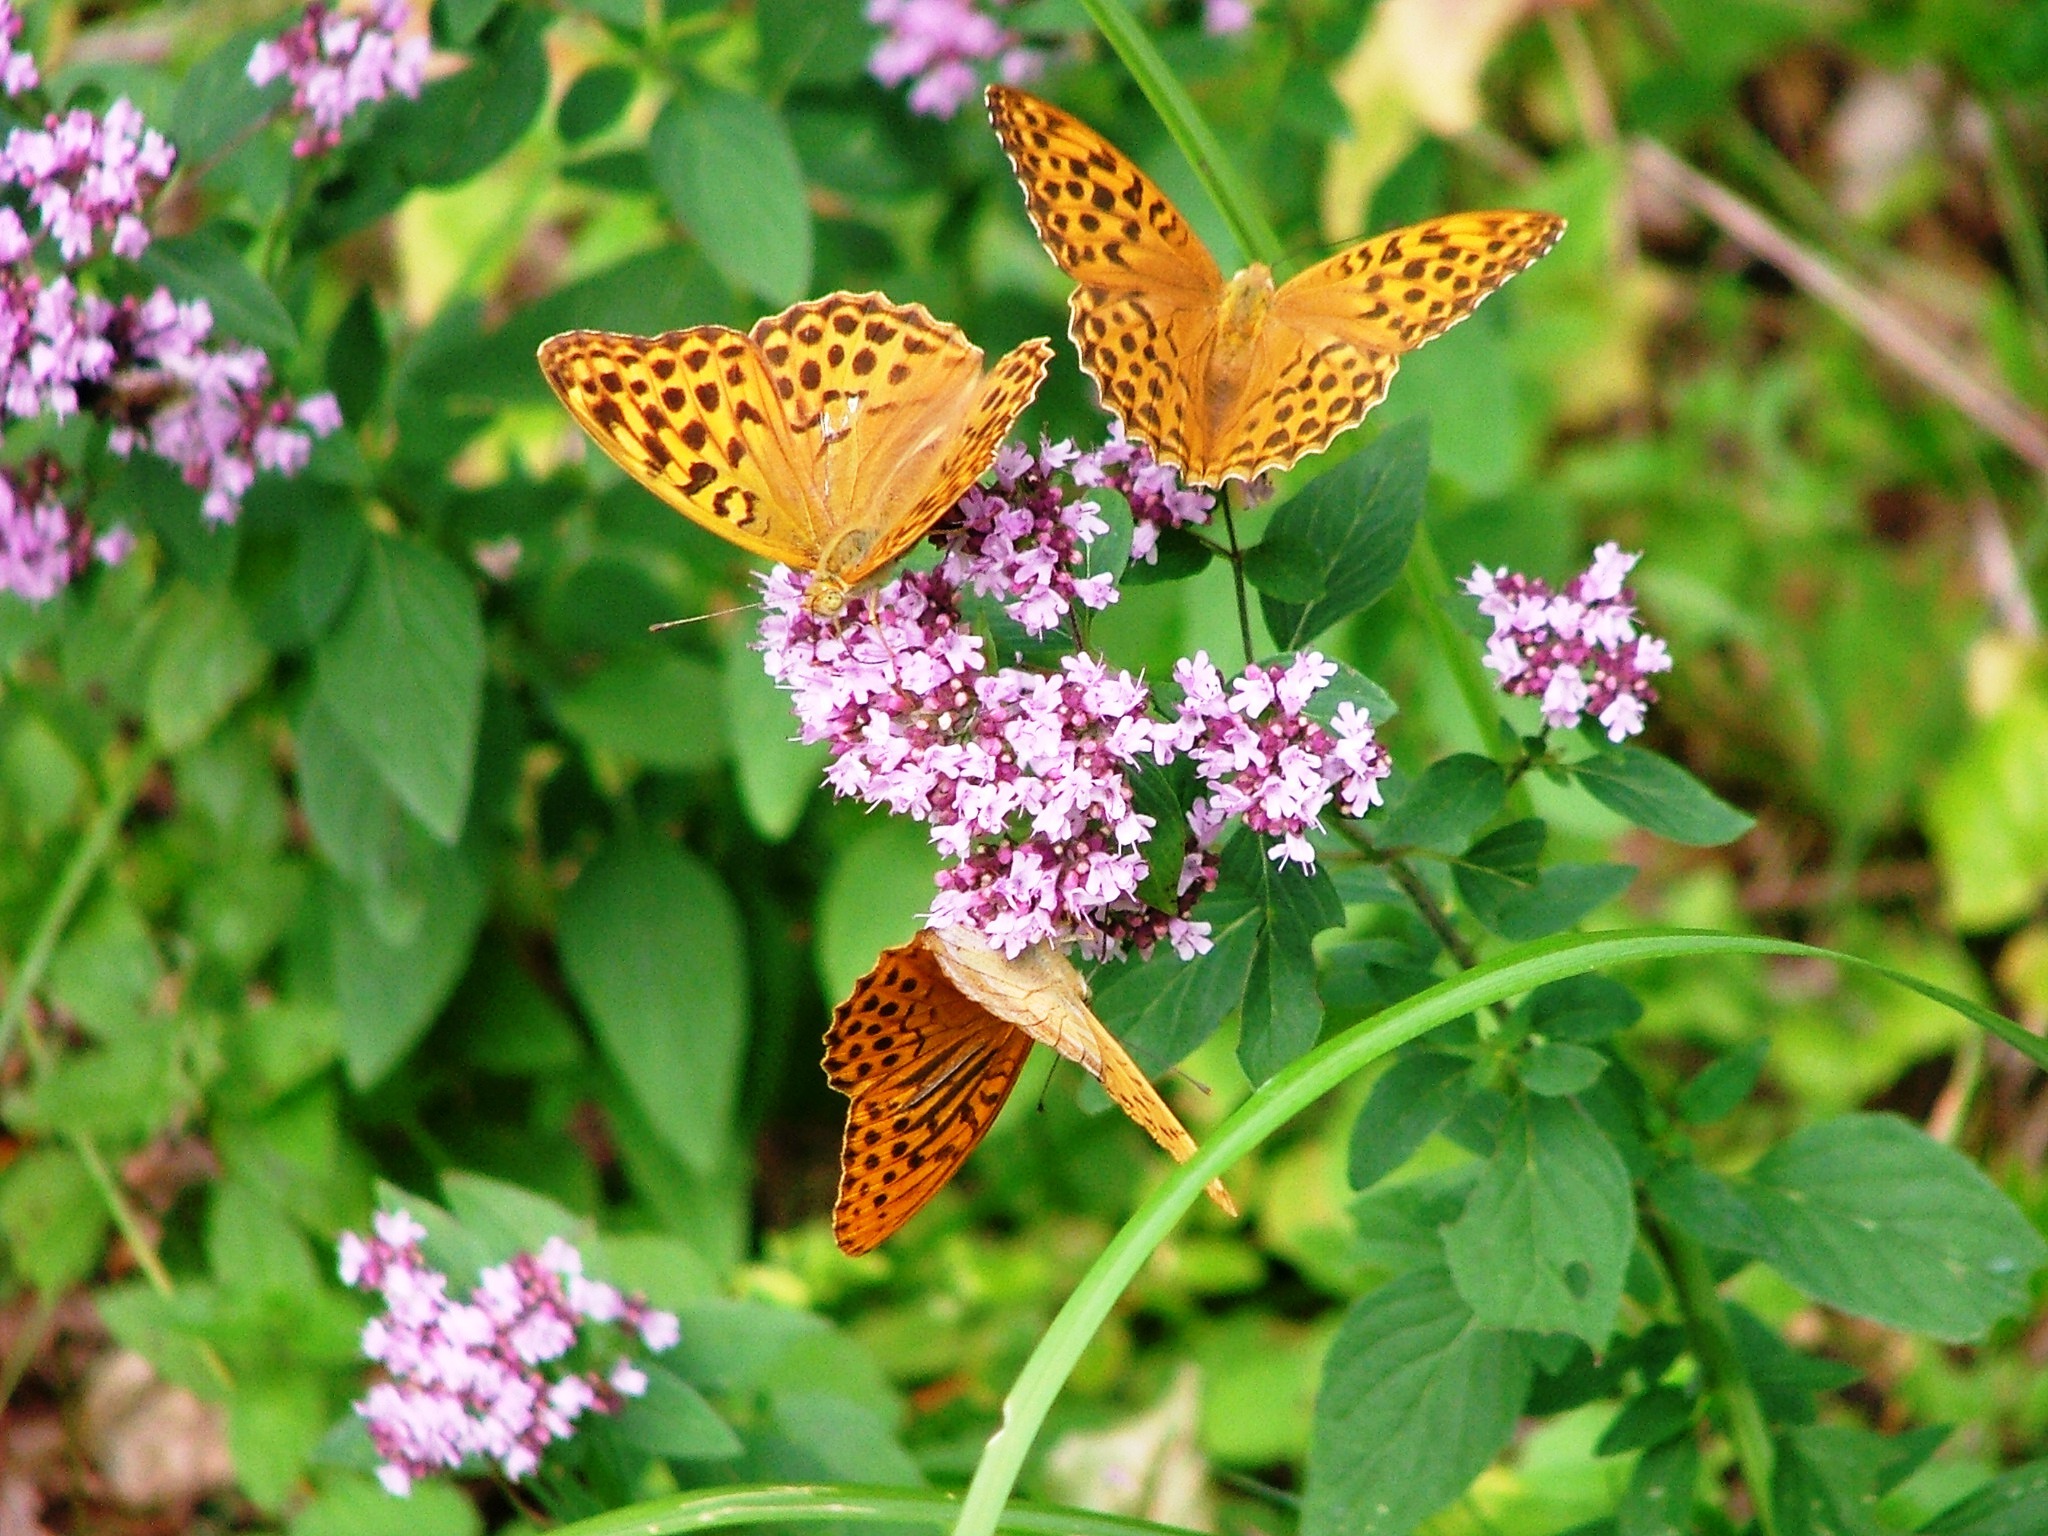
nature, forest, plant, meadow, flower, insect, botany, butterfly, flora, fauna, invertebrate, wildflower, nectar, macro photography, arthropod, flowering plant, pollinator, annual plant, land plant, moths and butterflies, lycaenid